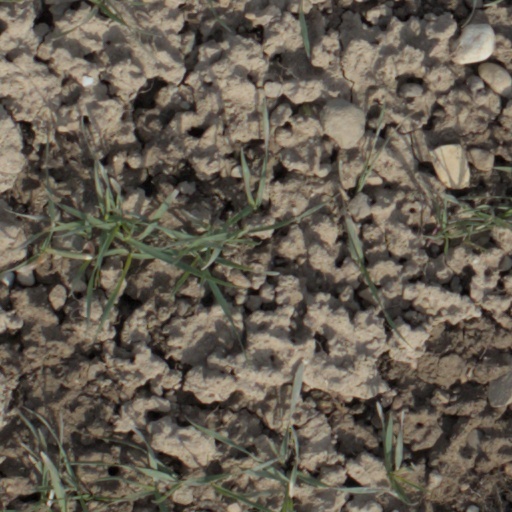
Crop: wheat